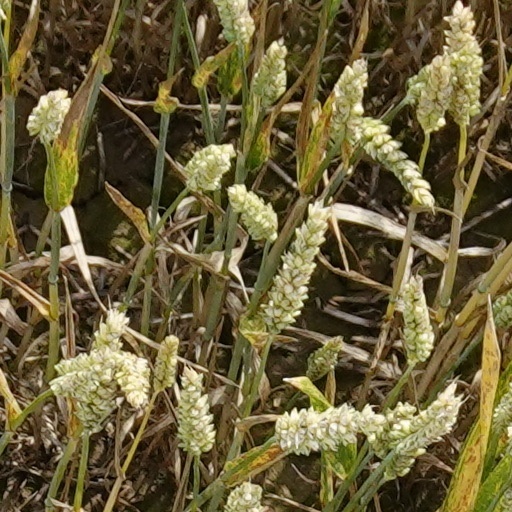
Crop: wheat